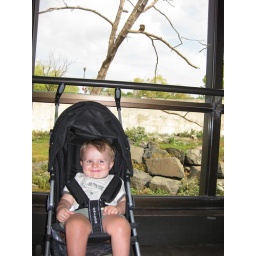
Monkey number one in tree and monkey number two in stroller.